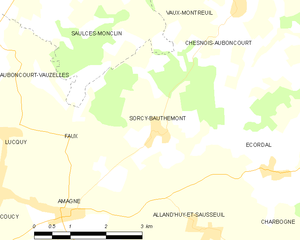
Carte des communes françaises: Sorcy-Bauthémont